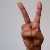
The image shows a hand gesture representing the letter 'V' in Indian Sign Language.